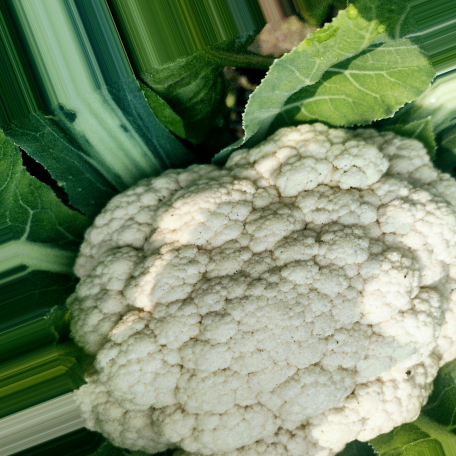
Label: Disease Free